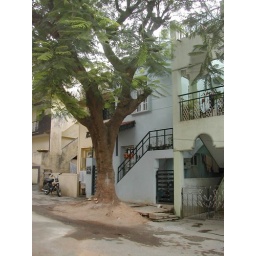
Our building on our street in Malleshwaram (Vyalikaval), Bangalore